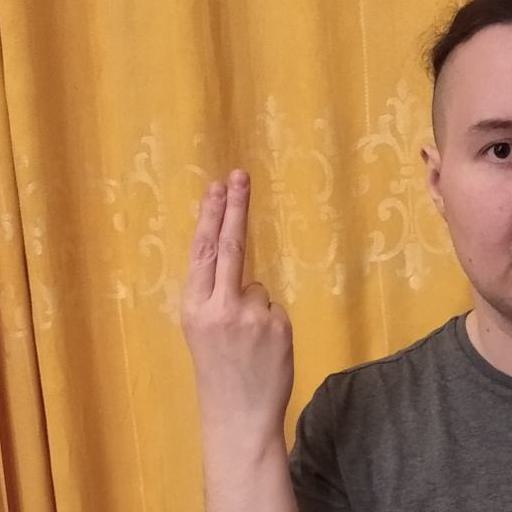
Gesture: two_up_inverted